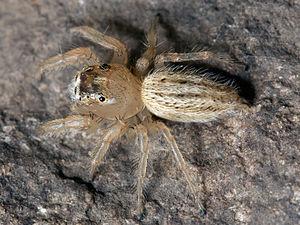
Colonus puerperus femelle adulte. Focus stacking&#32
Colonus puerperus est une espèce d'araignées aranéomorphes de la famille des Salticidae.